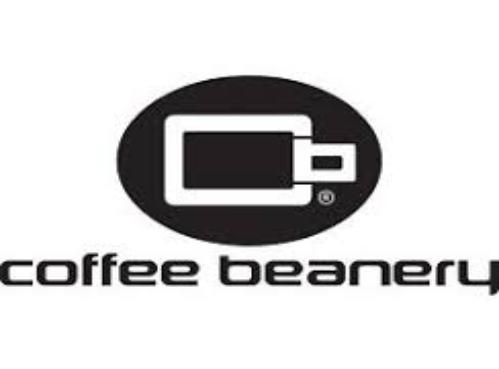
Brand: Coffee Beanery
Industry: Food